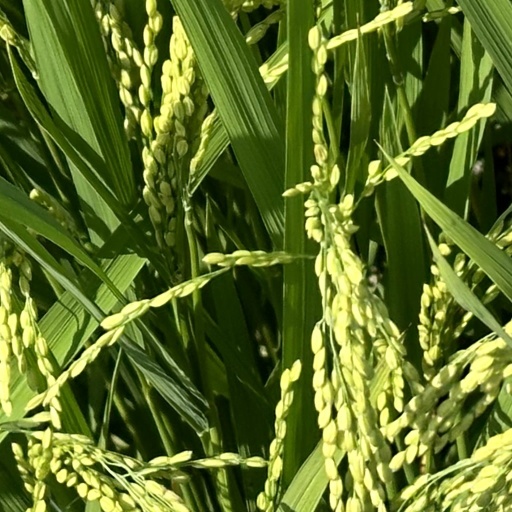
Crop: rice